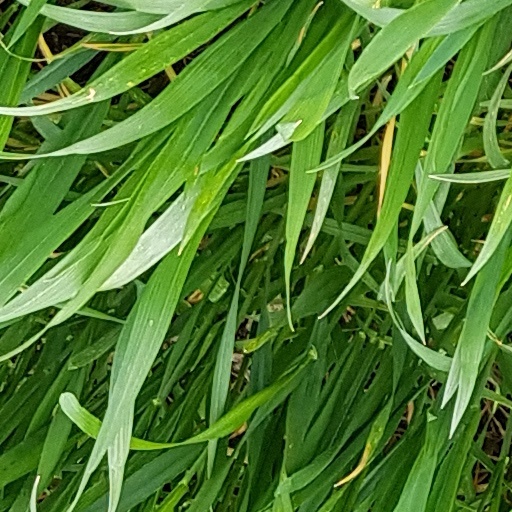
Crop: wheat